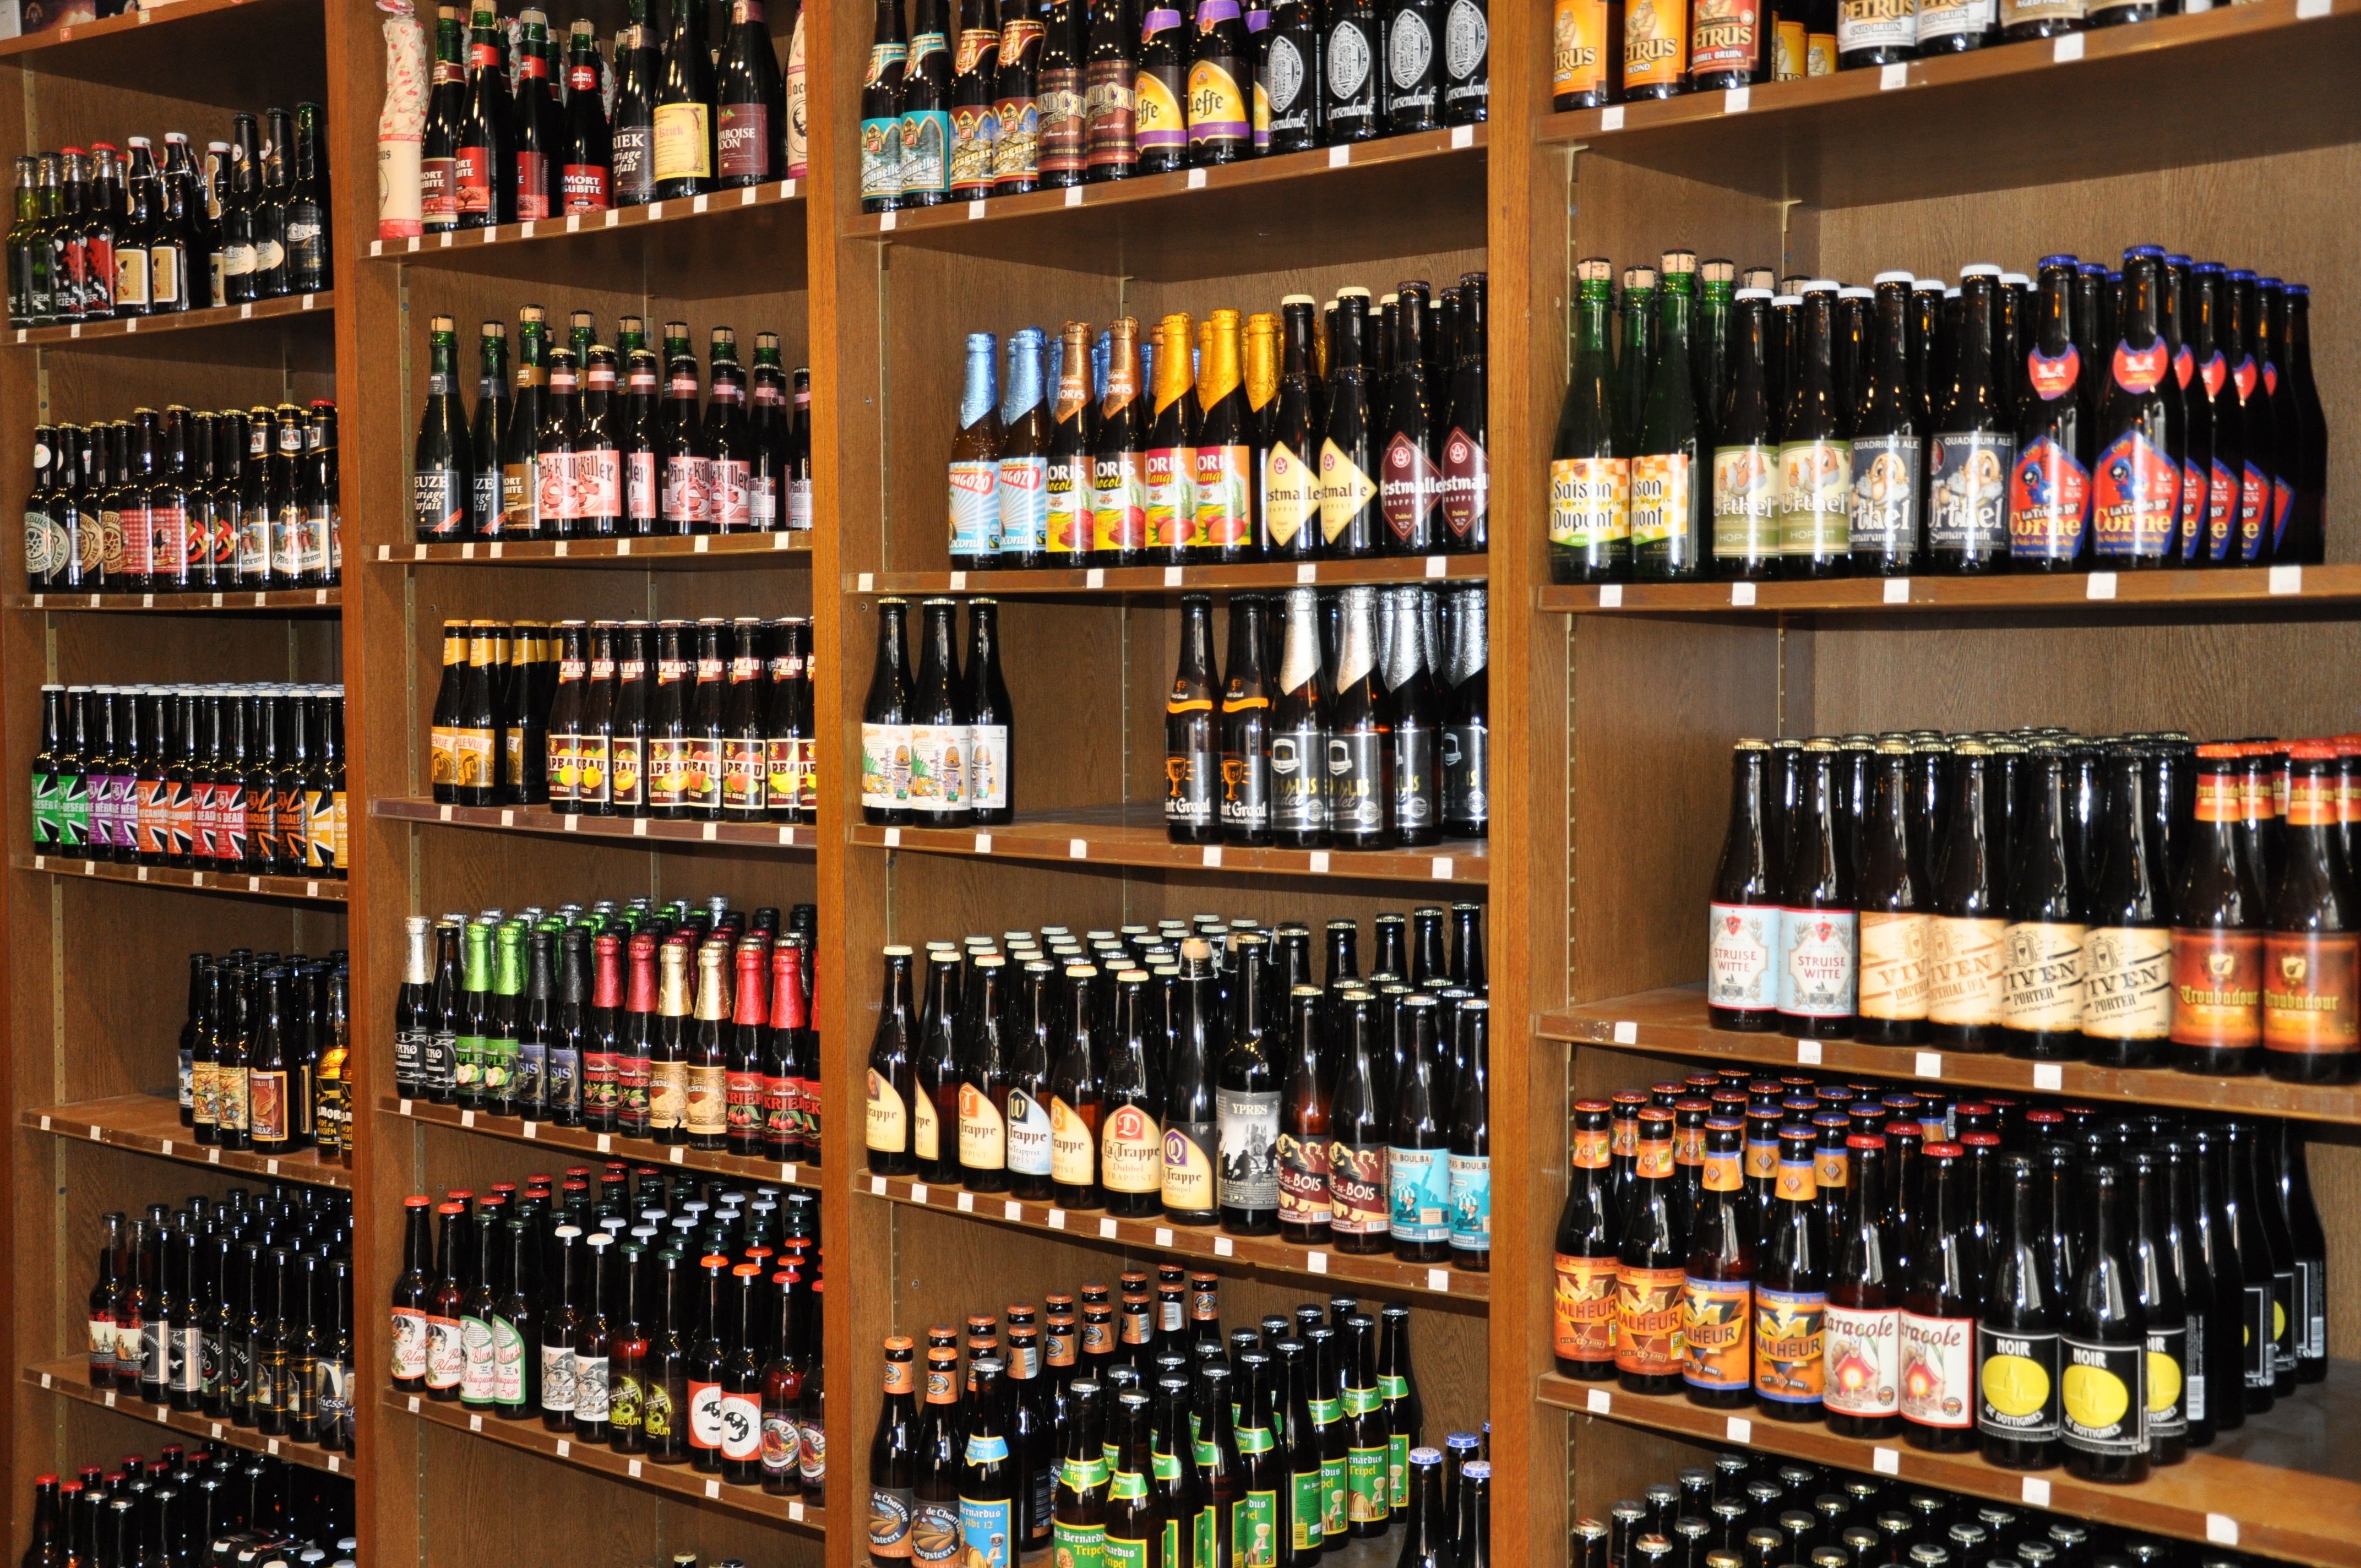
drink, beer, alcohol, winery, alcoholic beverage, different types of, liquor store